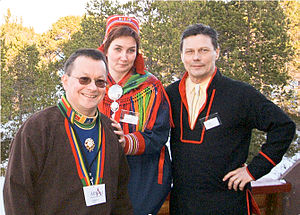
Sametinget i Norge / Sametingspræsidenter
Sven-Roald Nystø, Aili Keskitalo og Ole Henrik Magga, tre sametingspræsidenter fra NSR
Sametinget er en national, repræsentantiv folkevalgt forsamling for samer i Norge.